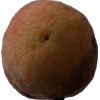
Label: peach